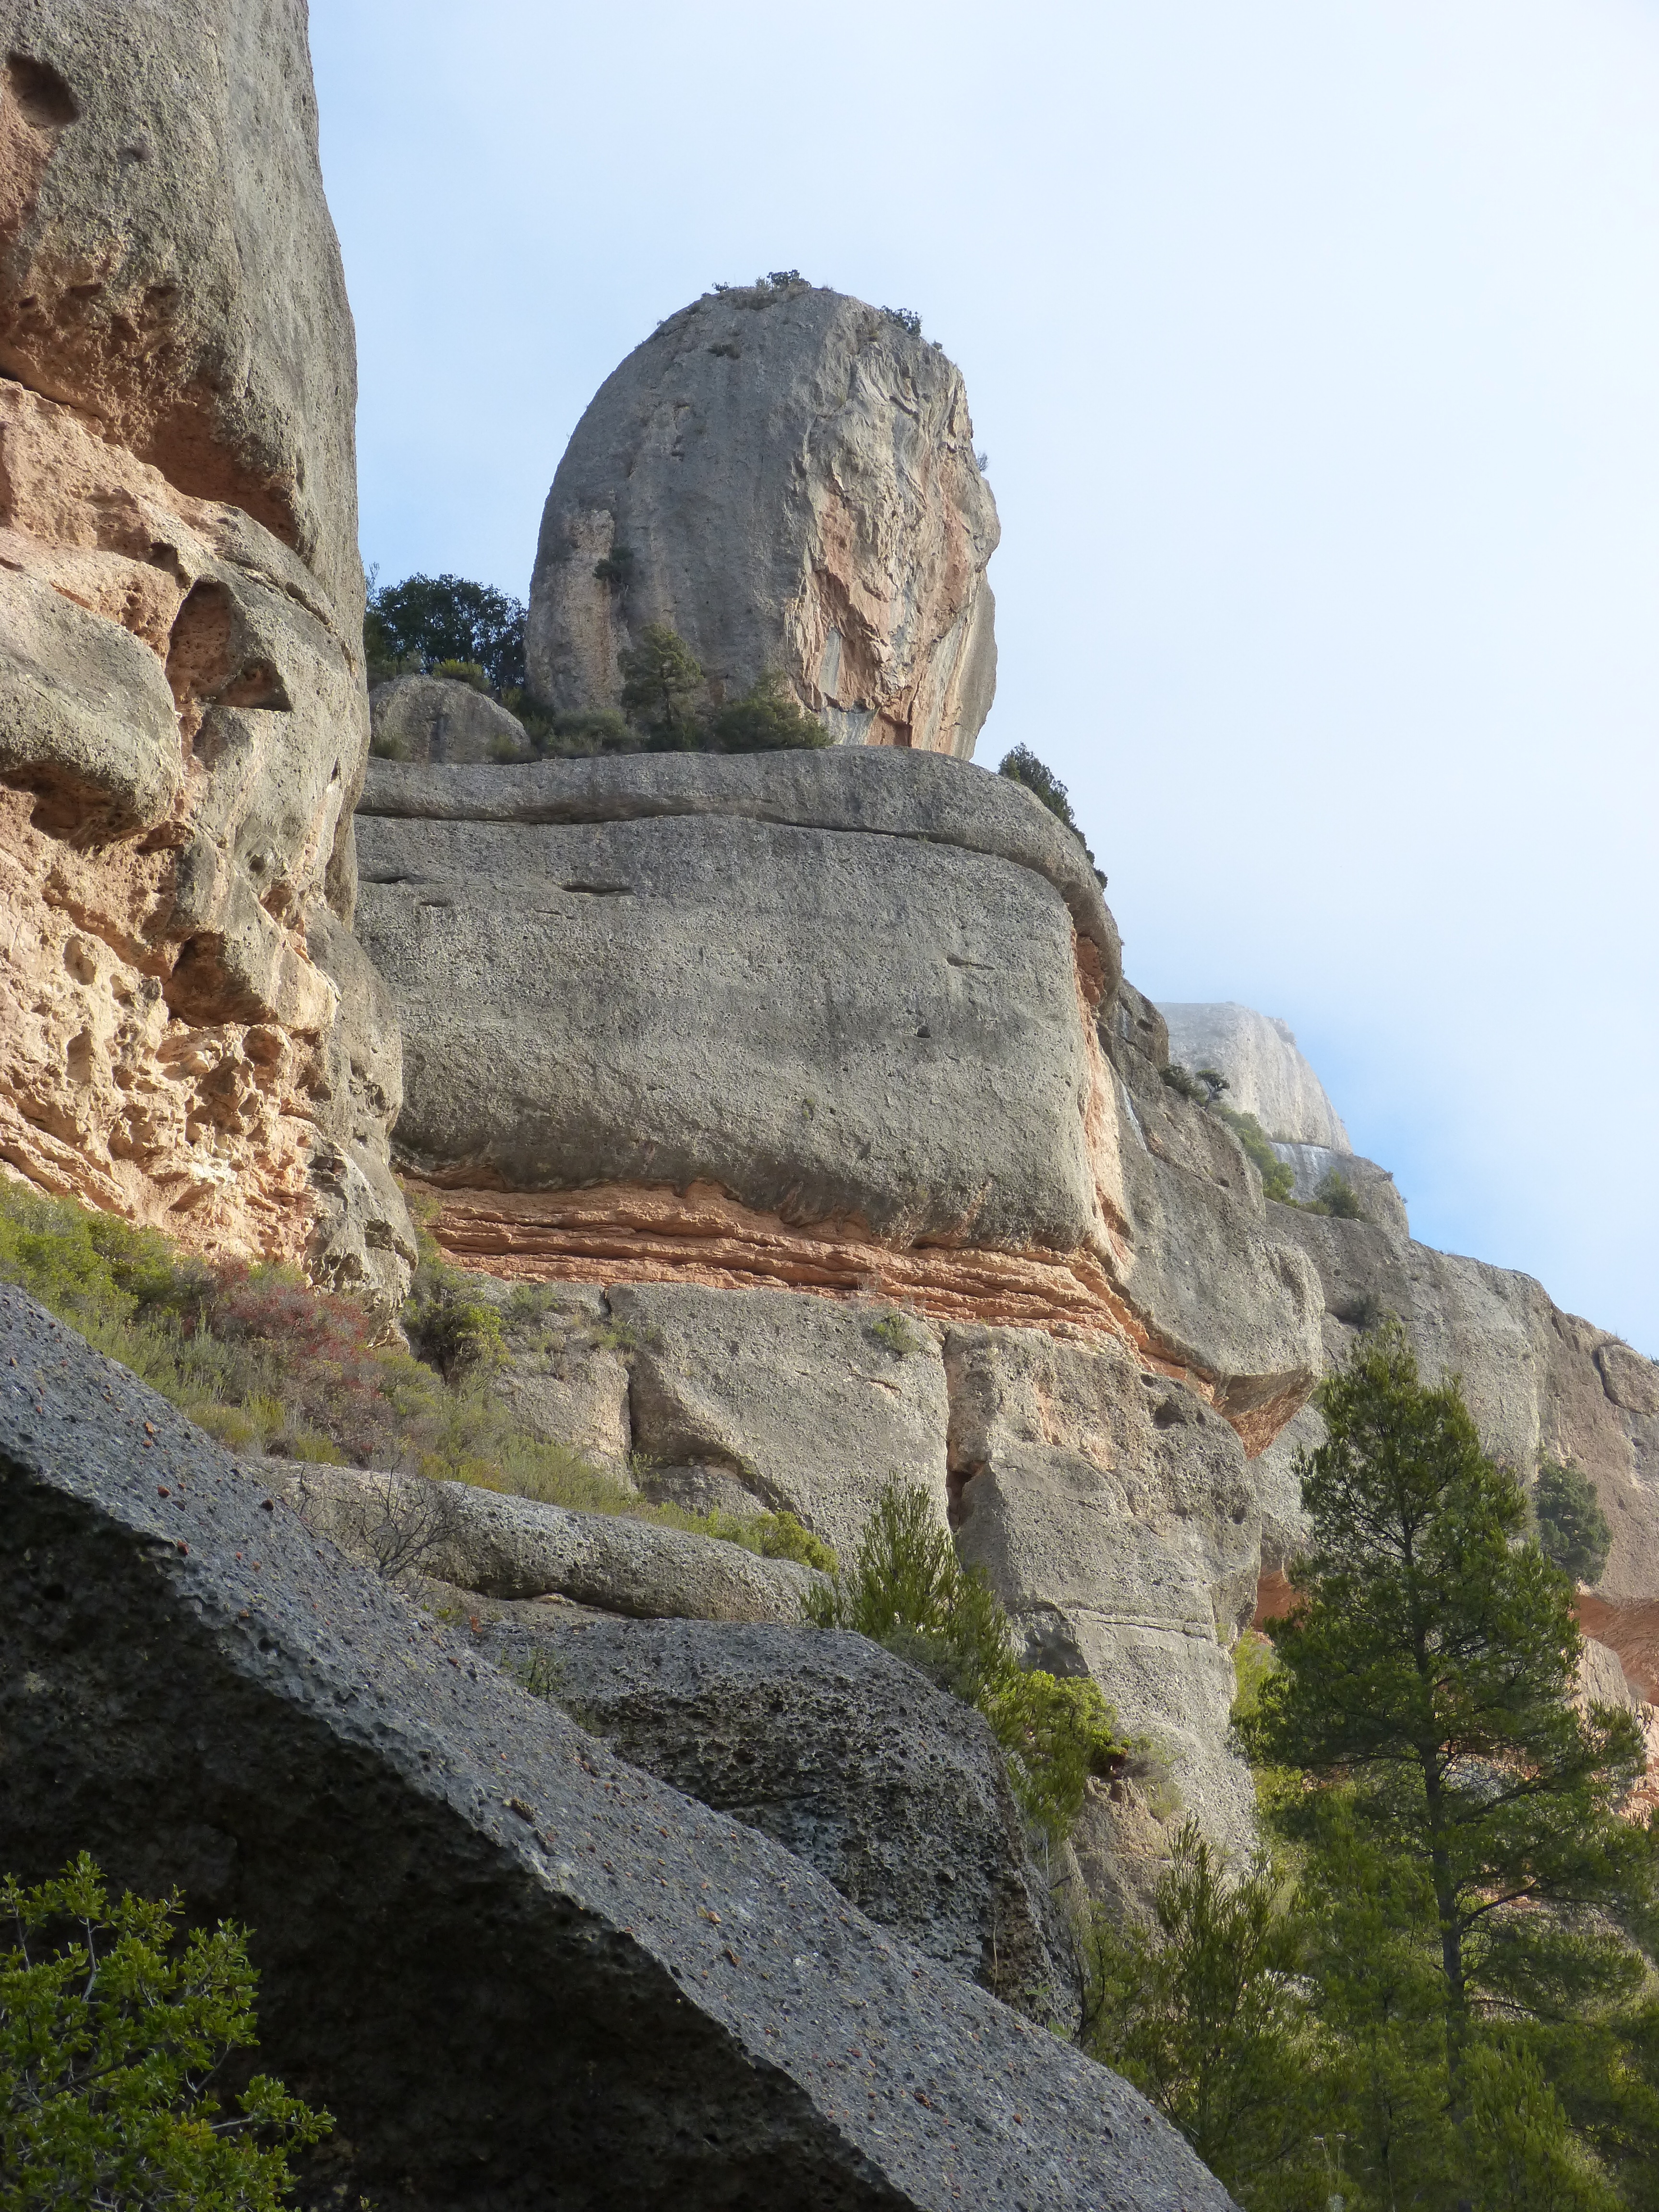
rock, mountain, formation, cliff, arch, fortification, terrain, rocks, geology, ruins, monastery, limestone, wadi, forms, montsant, natural park, priorat, ancient history, figurative erosion, conglomerate